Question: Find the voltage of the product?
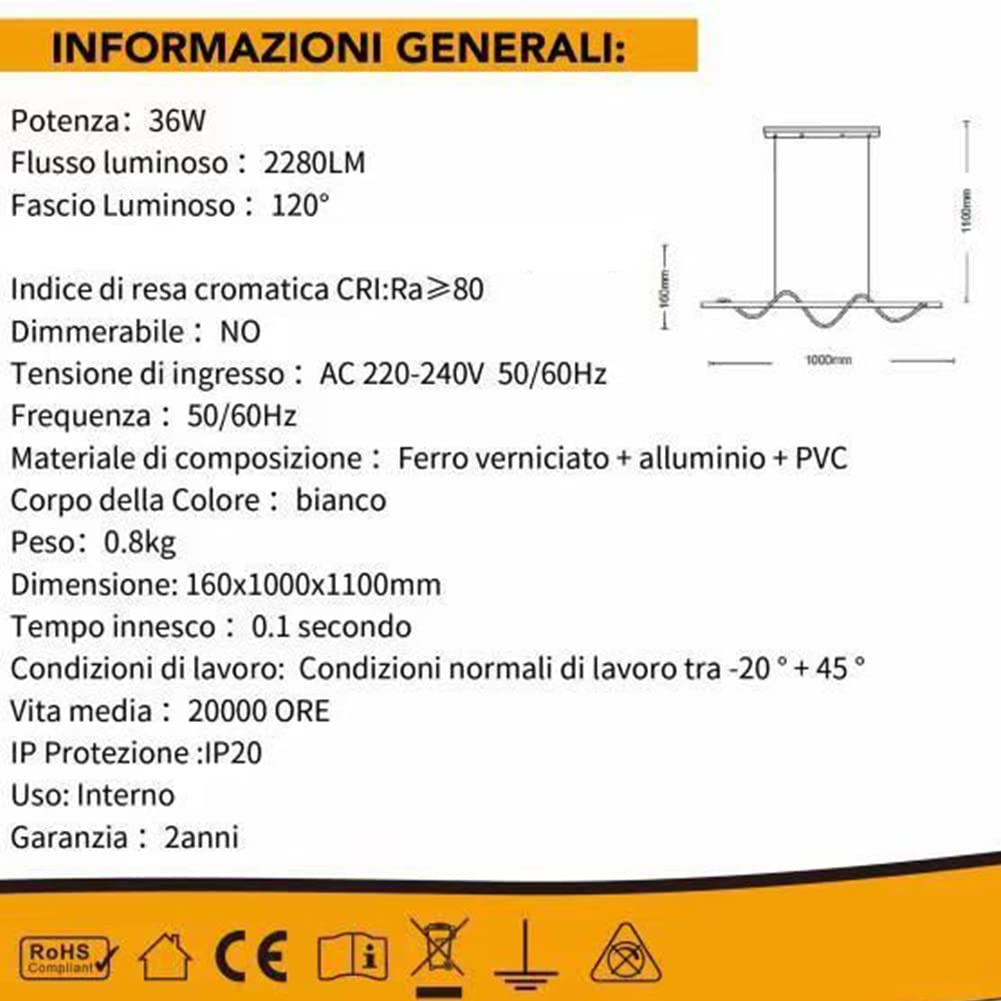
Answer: [220.0, 240.0] volt